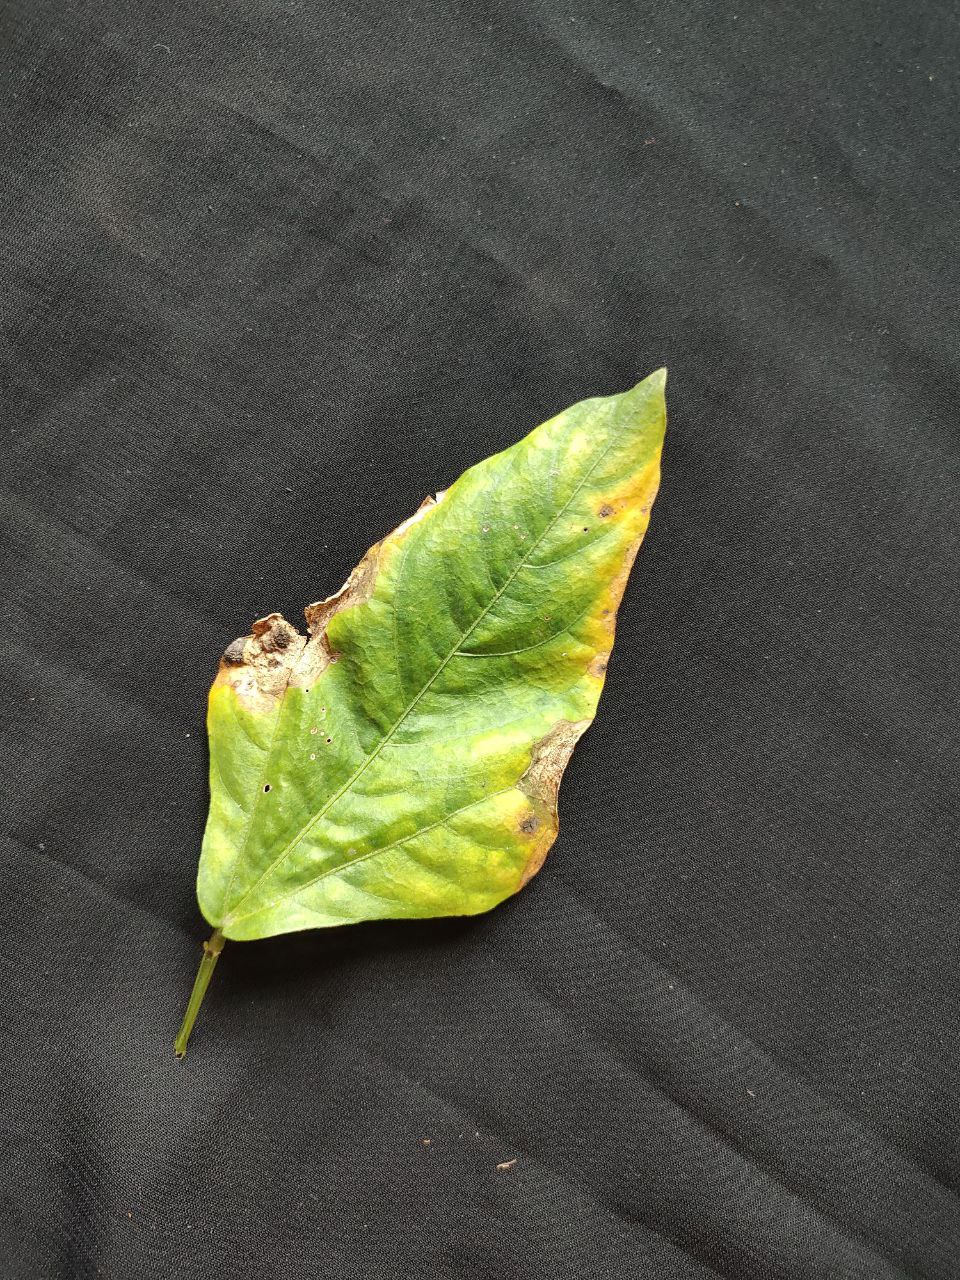
Crop: cowpea
Leaf condition: Bacterial wilt